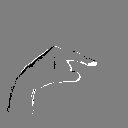
ASL letter: g